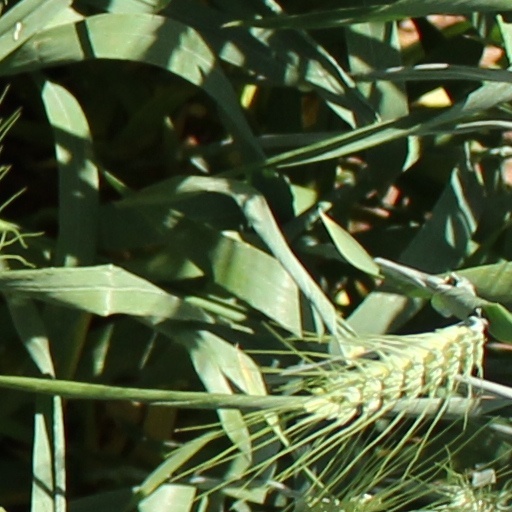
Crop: wheat